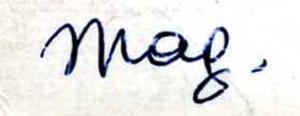
Signature de René Magritte pour ses amis (carte postale représentant Notre Dame adressée de Paris par René et Georgette Magritte à ""Msieu Dame Scutenaire"" en 1960)."
René Magritte, né le 21 novembre 1898 à Lessines dans le Hainaut et mort à Bruxelles le 15 août 1967, est un peintre surréaliste belge.